Snowpiercer

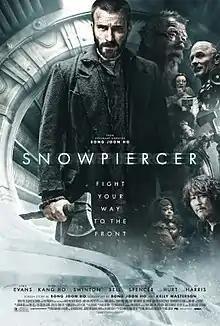
US theatrical release poster

Snowpiercer is a 2013 post-apocalyptic action thriller film based on the French climate fiction graphic novel "Le Transperceneige" by Jacques Lob, Benjamin Legrand and Jean-Marc Rochette. The film was directed by Bong Joon Ho and written by Bong and Kelly Masterson. An international co-production, the film marks Bong's English-language debut; almost 85% of the film's dialogue is in English.